Augusta Lundin

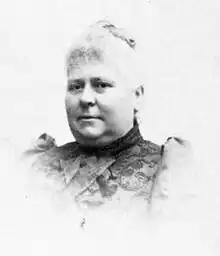

Augusta Lundin (13 June 1840 – 20 February 1919) was a Swedish fashion designer. She is considered to be the first international Swedish haute couture fashion designer as well as the first well known fashion designer in Sweden.